Micah Potter

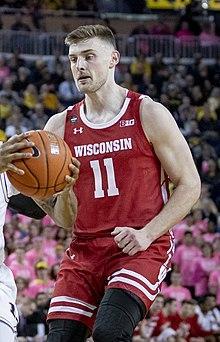
Potter with Wisconsin in 2020

Micah Potter (born April 6, 1998) is an American professional basketball player who last played for the Utah Jazz of the National Basketball Association (NBA), on a two-way contract with the Salt Lake City Stars of the NBA G League. He played college basketball for the Ohio State Buckeyes and the Wisconsin Badgers.